Magill, South Australia

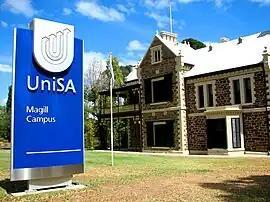
UniSA Magill Campus

Magill is a suburb of Adelaide straddling the City of Burnside and City of Campbelltown council jurisdictions, approximately 7 km east of the Adelaide CBD. It incorporates the suburb previously known as Koongarra Park.